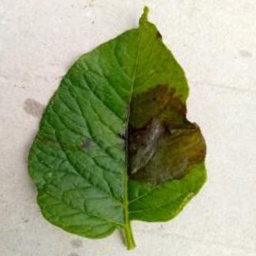
Etiqueta: Late Blight